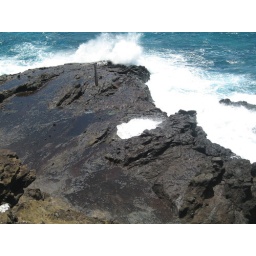
The water comes up through a hole in the rock